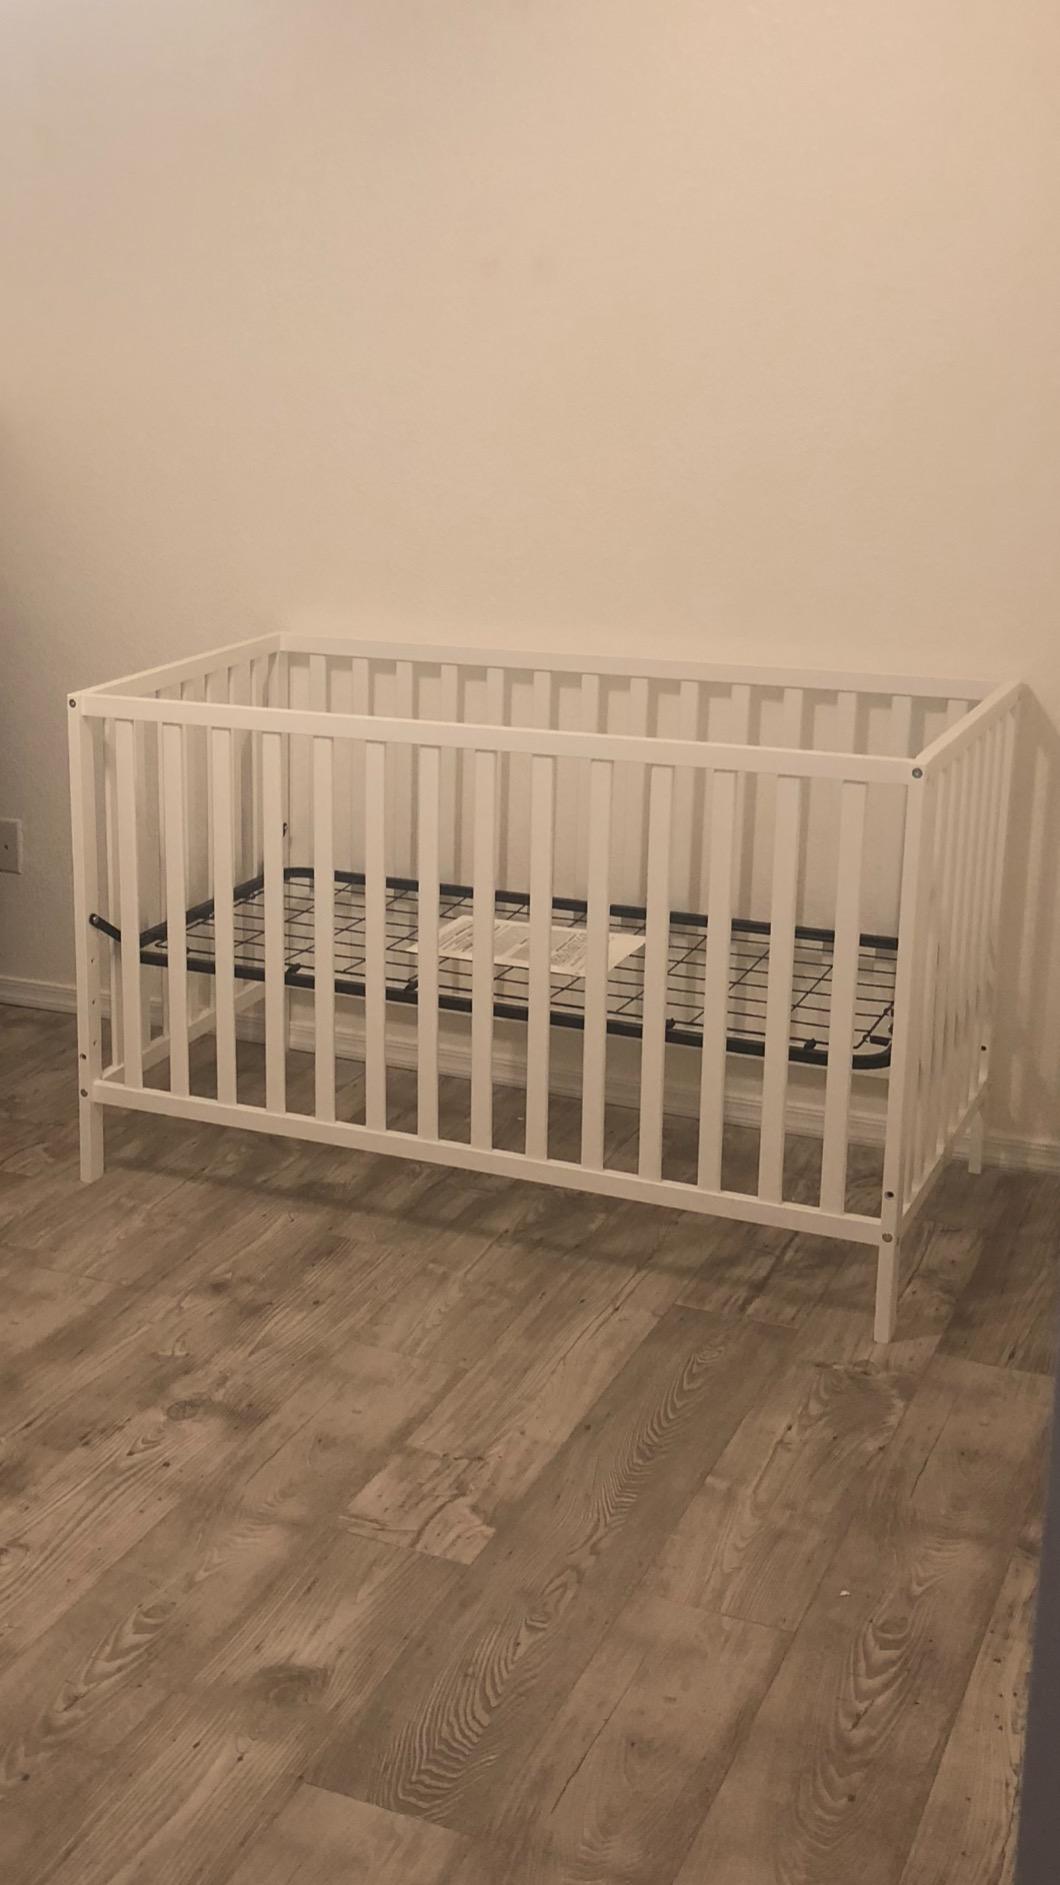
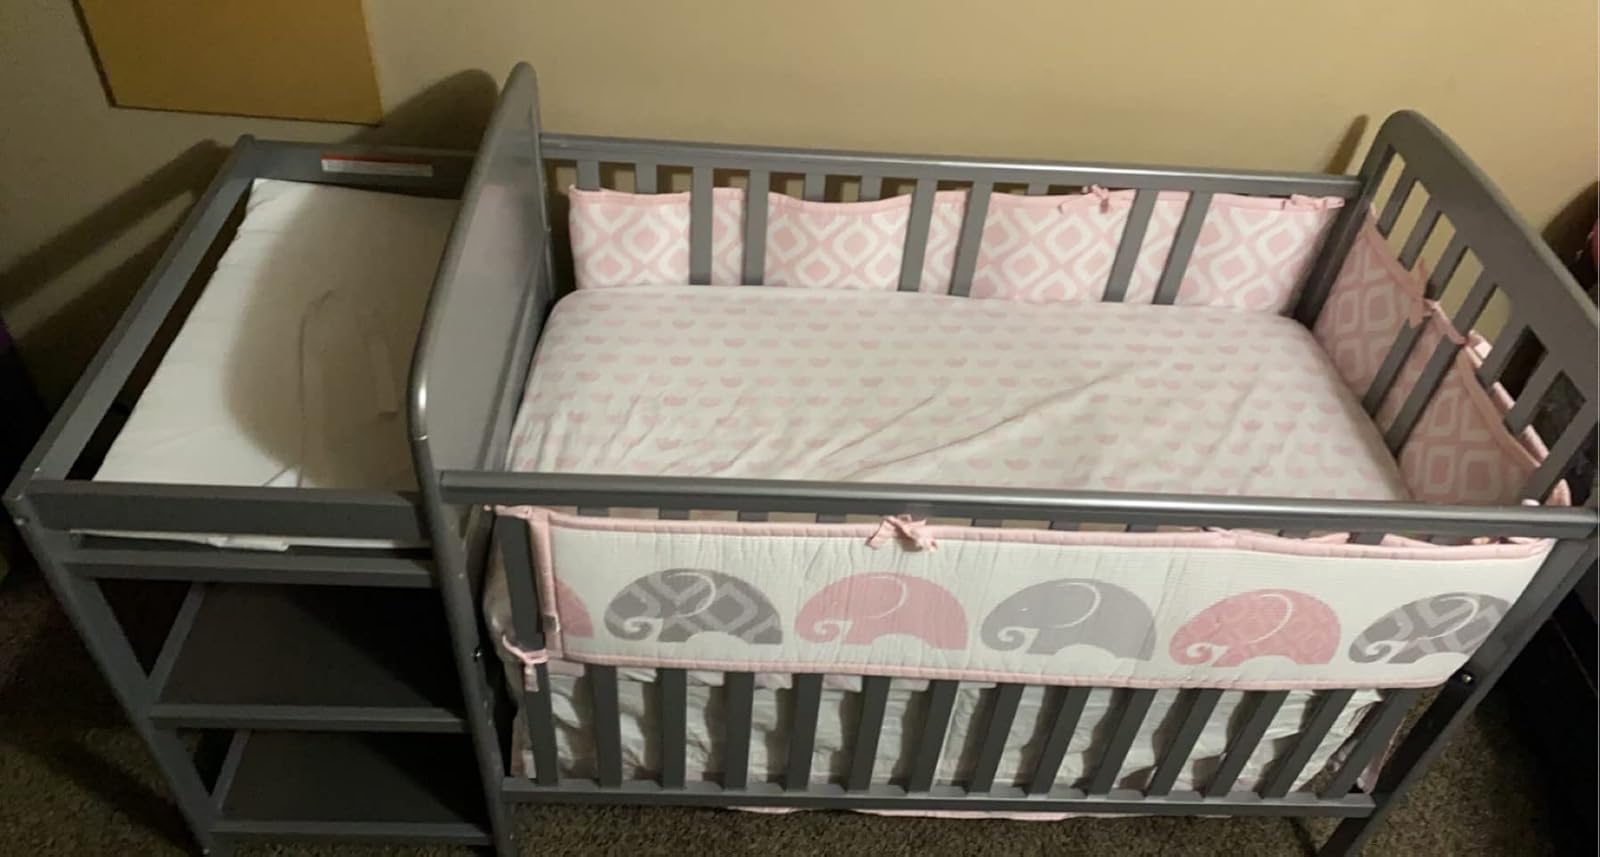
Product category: products_crib
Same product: no